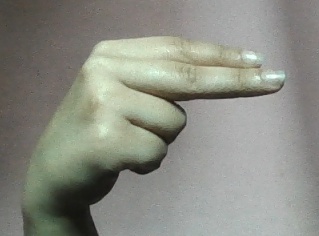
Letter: ain